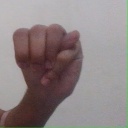
अक्षर: म